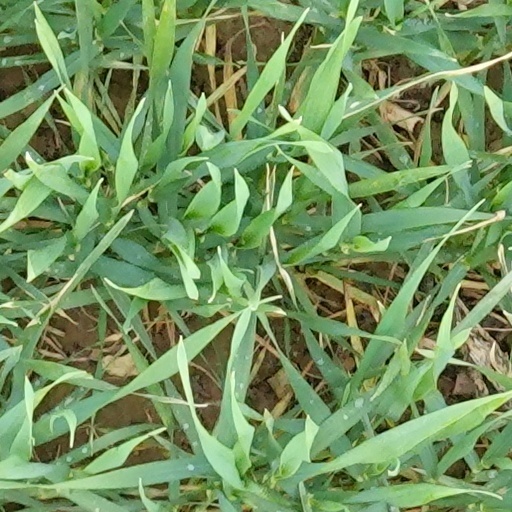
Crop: wheat